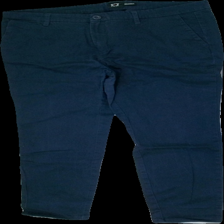
View: front
Type: Trousers
Category: Ladies
Brand: Lager 157
Colors: Blue
Material: 71% Cotton 29% Viscose
Cut: Regular
Price range: <50
Recommended usage: Export
Description: blue trousers
Comment: washed out